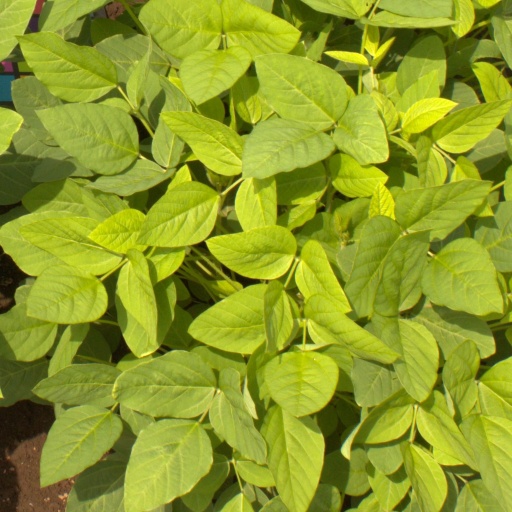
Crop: soybean